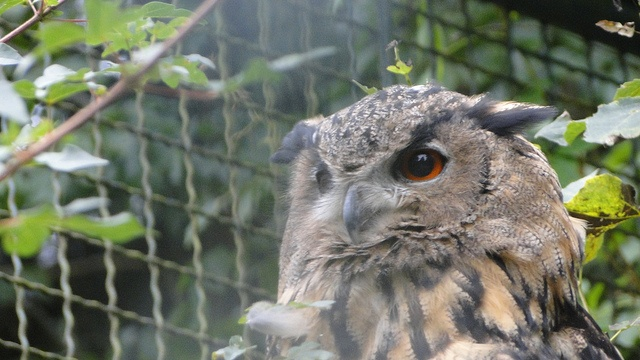
An own standing next to a wire fence with lots of plants.
there is a owl that is sitting in trees and bushes
An owl sits in front of a chain link fence.
A close shot of an owl with red eyes.
An owl among a few leaves, next to a wire fence.